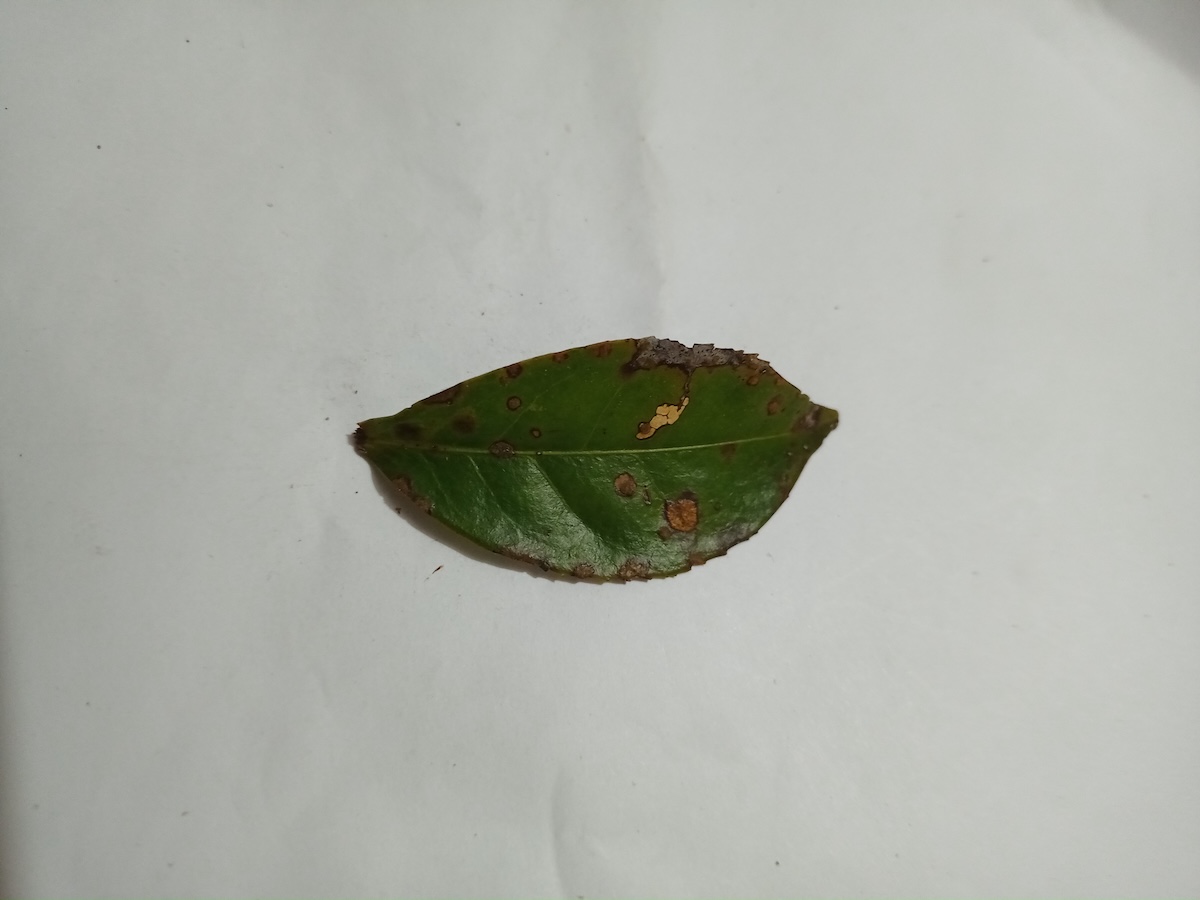
Label: Brown Blight